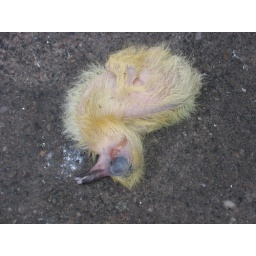
under the bridge on the bethnal green road.